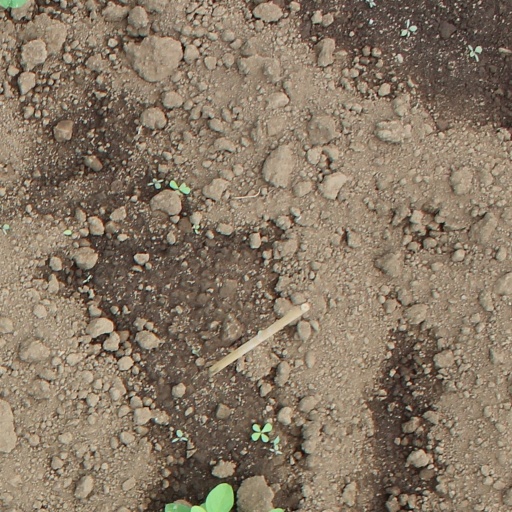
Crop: soybean